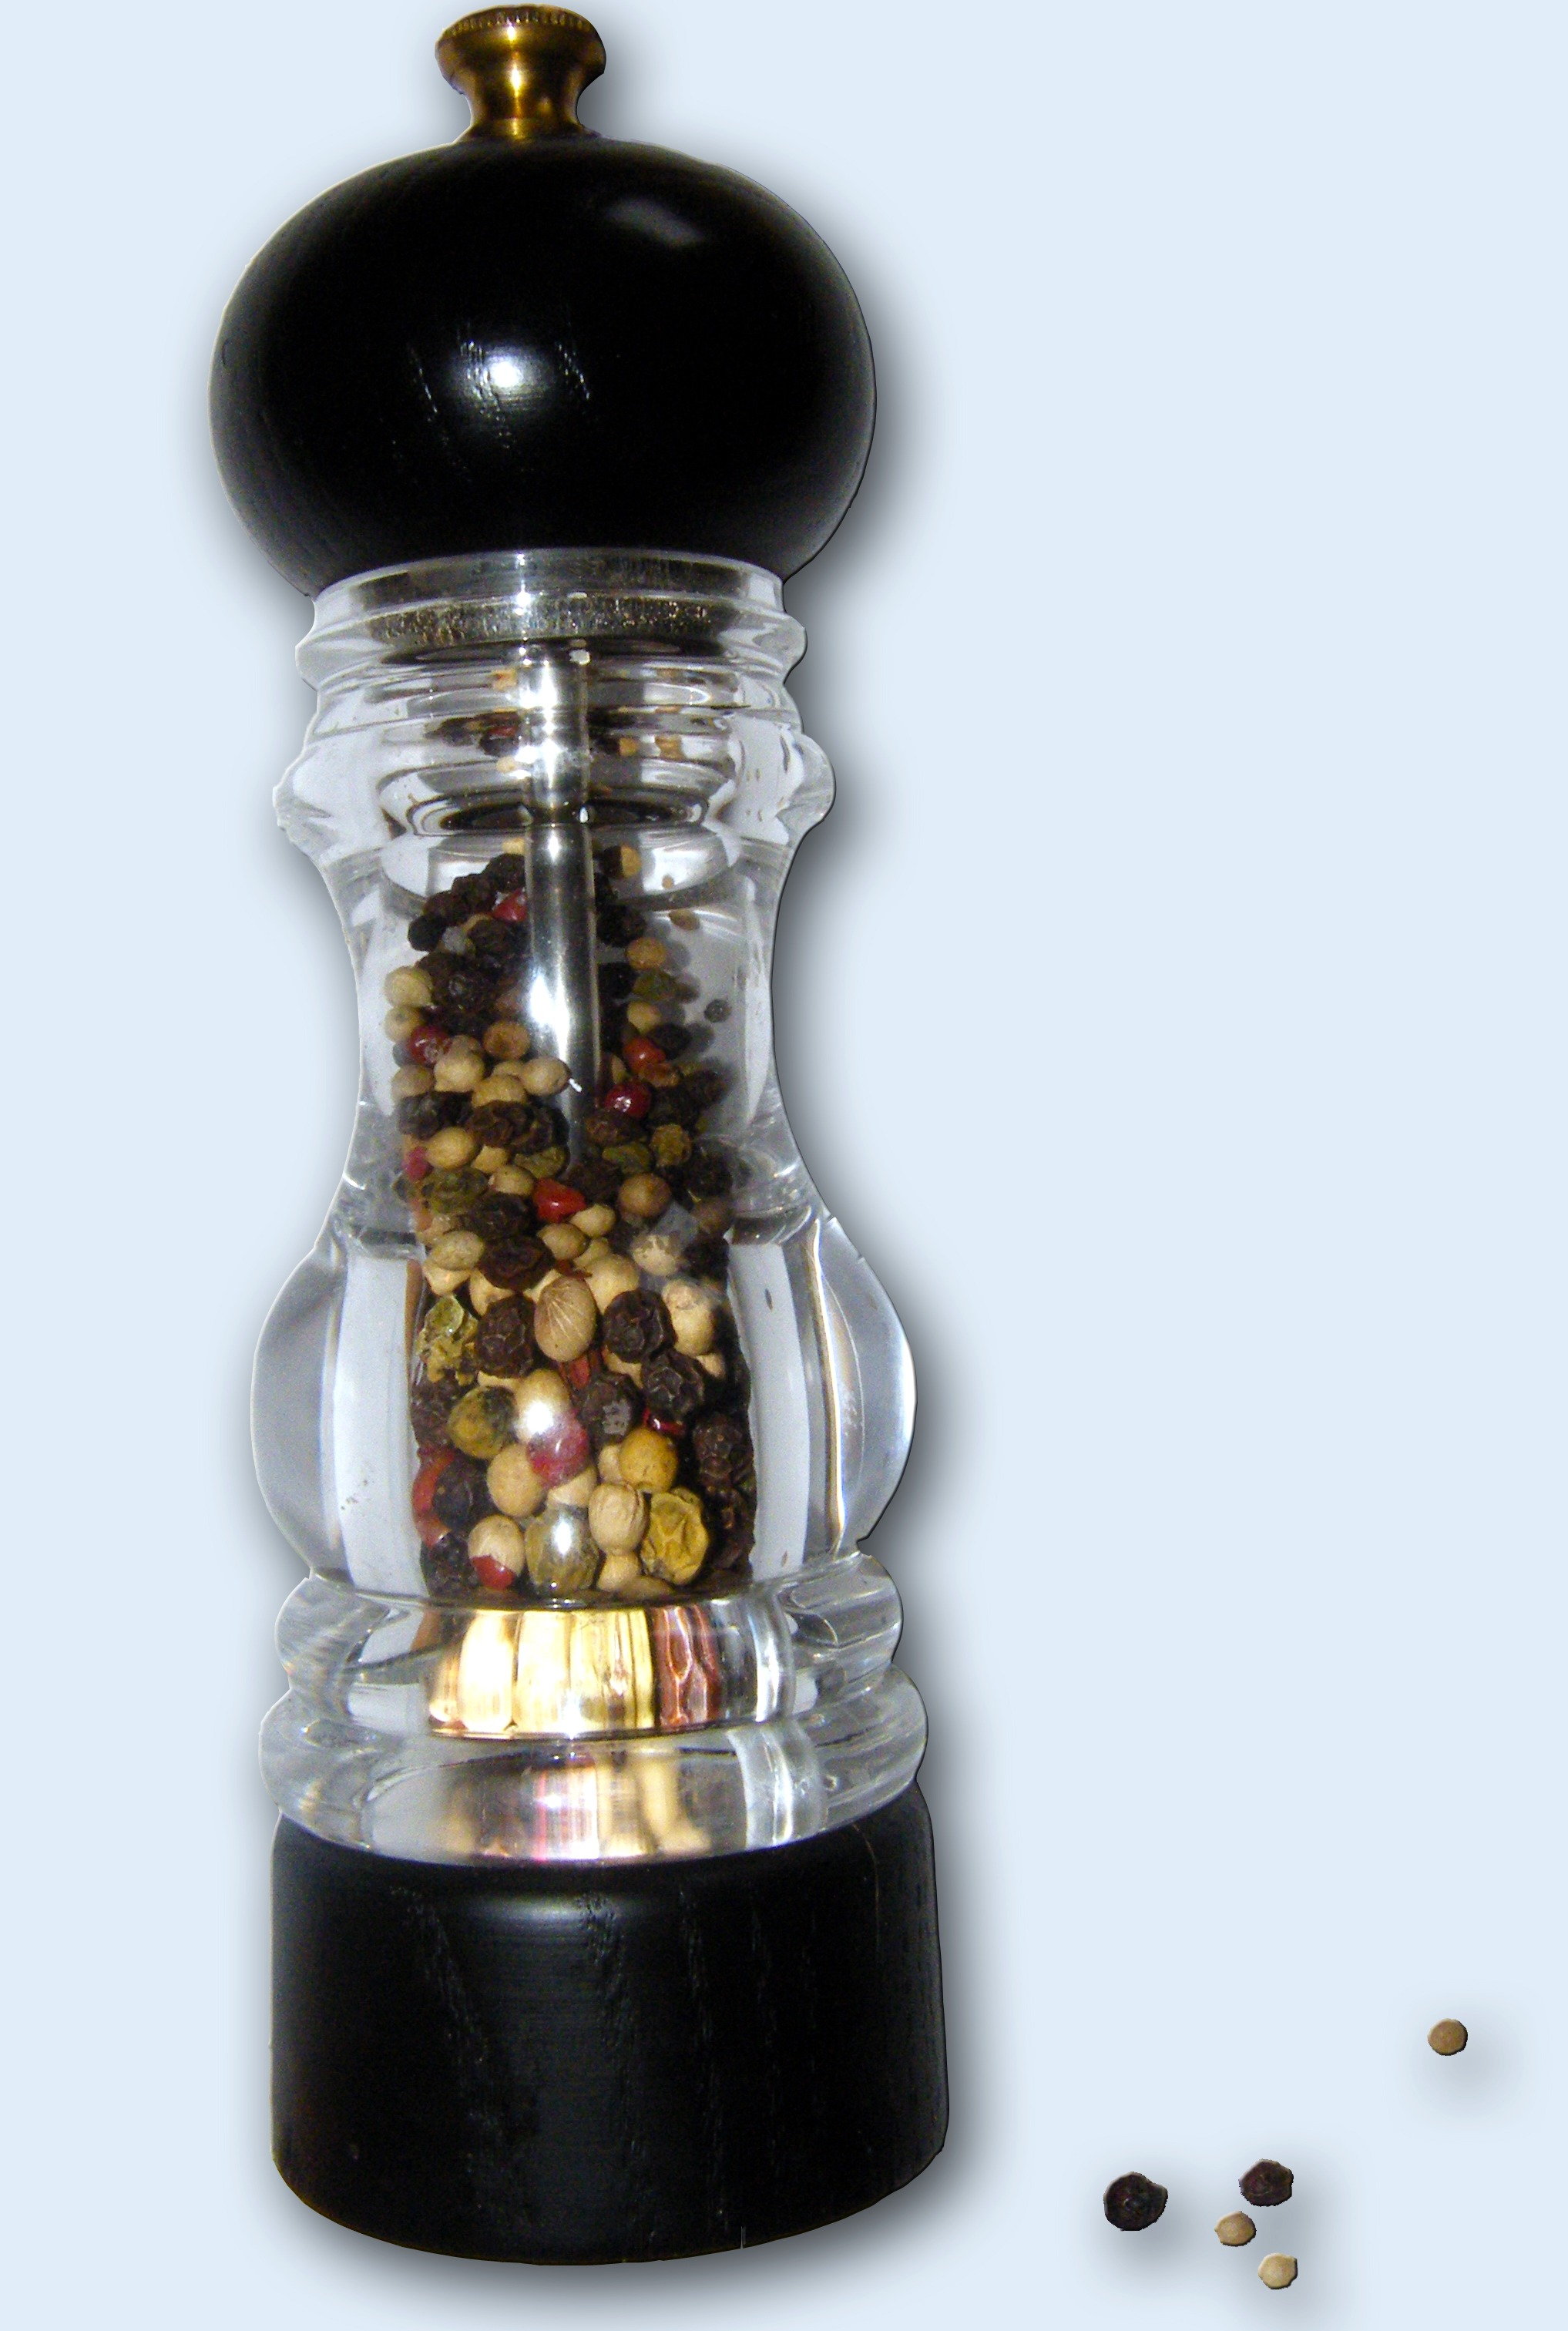
sharp, pepper, spice, bottle, lighting, wine bottle, product, spices, black pepper, pepper mill, colorful pepper